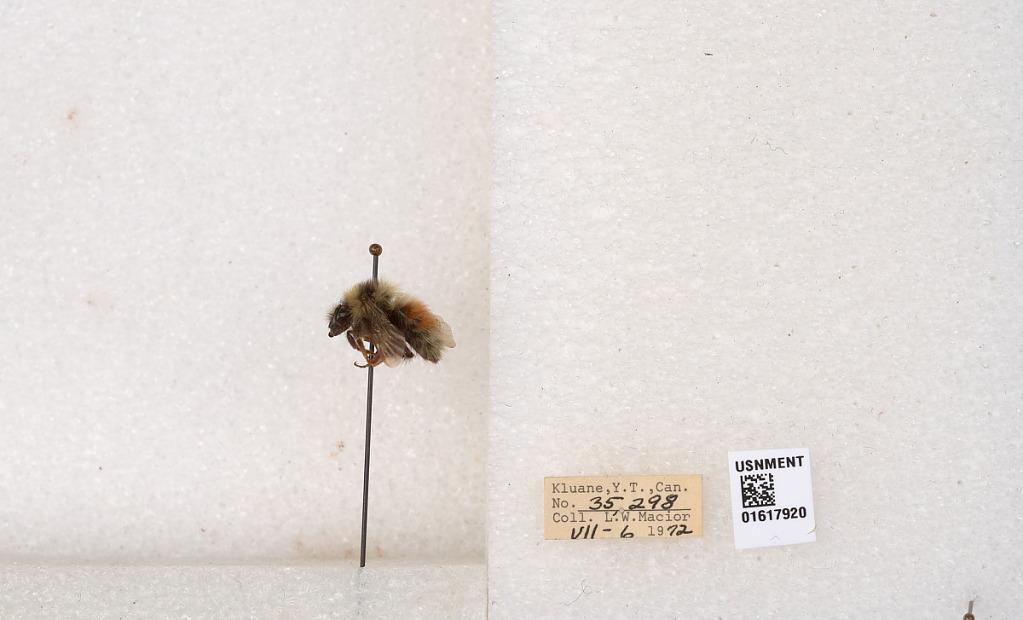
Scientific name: Bombus (Pyrobombus) sylvicola Kirby
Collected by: L. Macior
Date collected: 1972-7-6
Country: Canada
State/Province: Yukon
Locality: Kluane
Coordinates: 61.2426, -139.113